Ranhansha

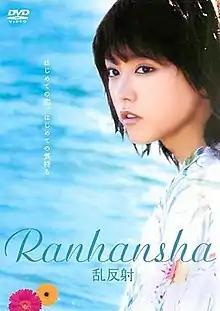
Film poster

is a 2011 Japanese romance and mystery film directed by Masaaki Taniguchi who directed "" in 2010. His directed film "Snowflake" was also released on the same day. In both films, Mirei Kiritani plays the lead role.